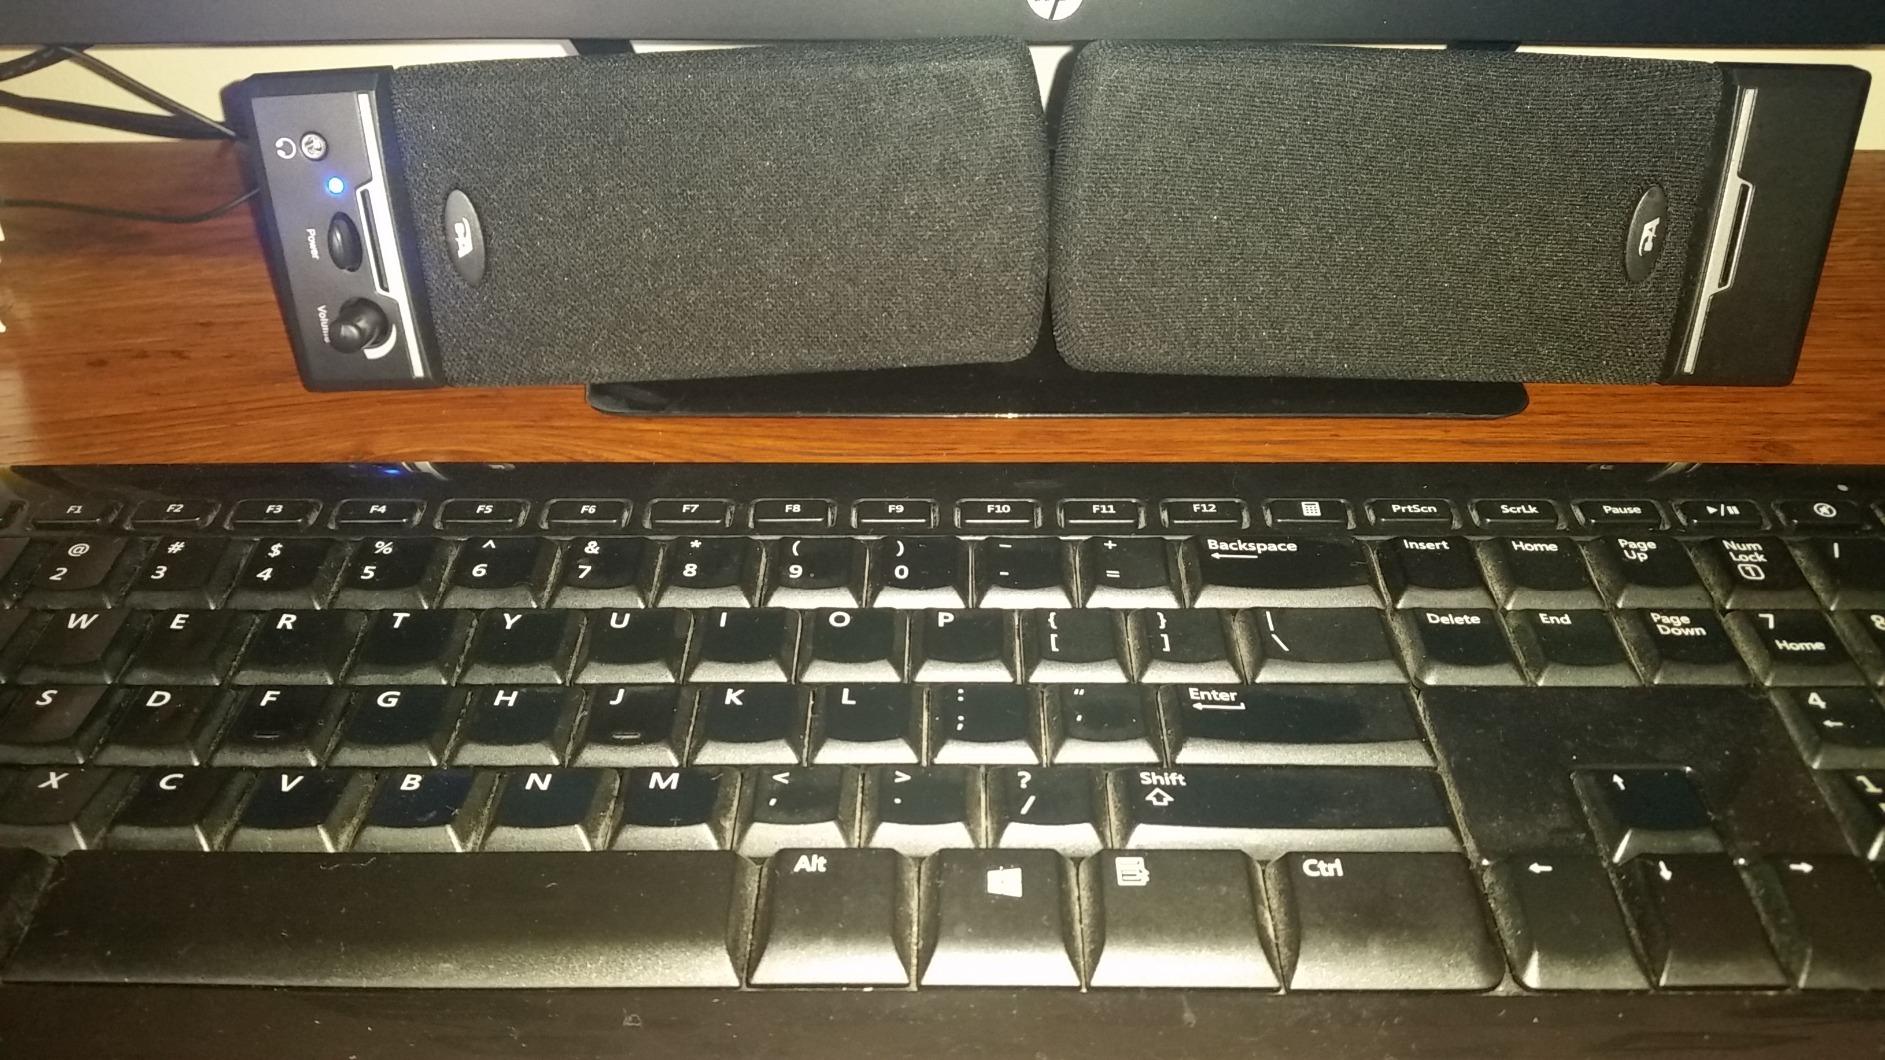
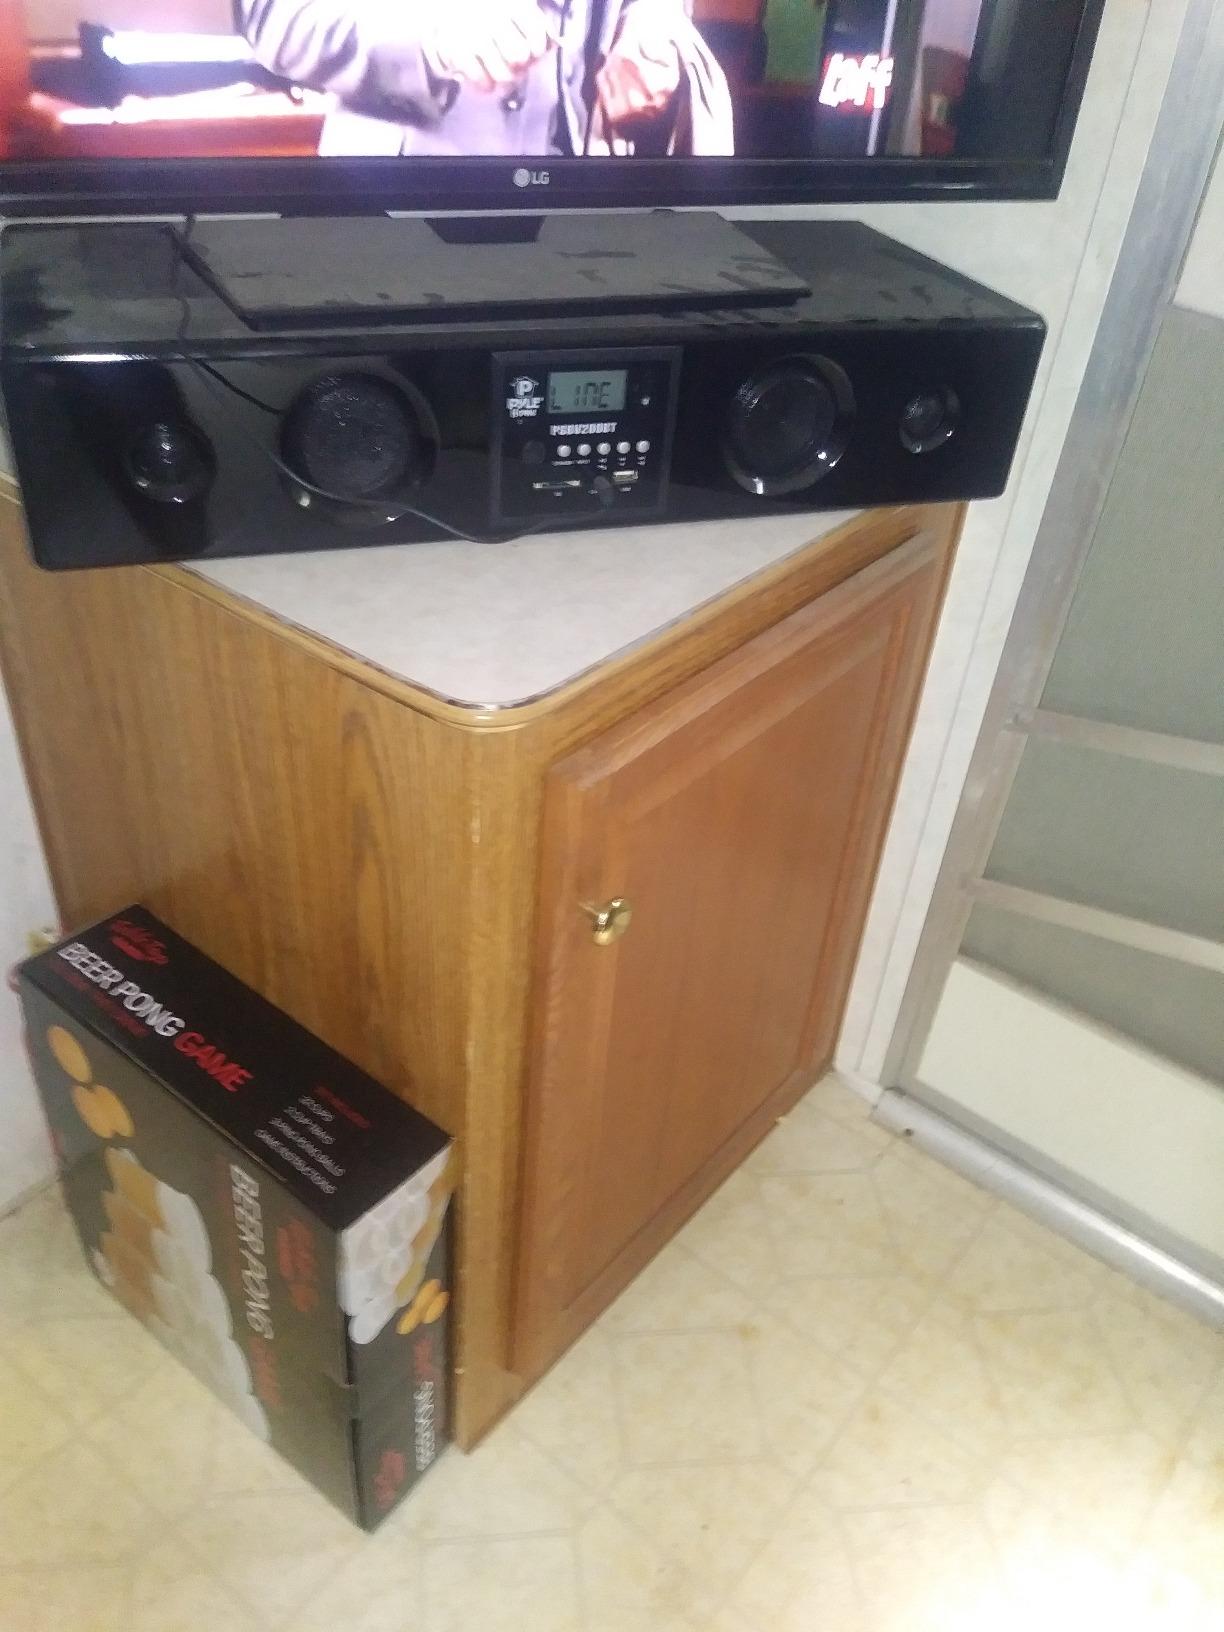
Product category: speaker
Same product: no